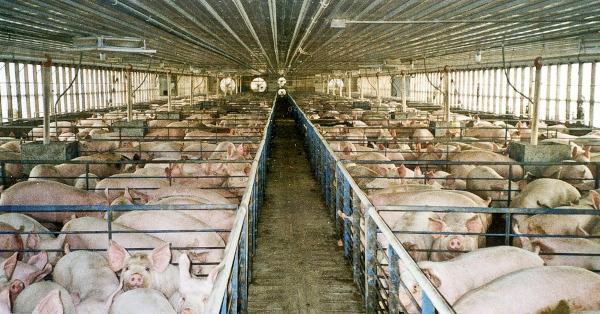
Wanyama wengi aina ya nguruwe wamefungwa ndani ya banda lenye mfumo wa kisasa wa ufugaji. Nguruwe wamepangwa katika sehemu ndogo ndogo huku wakisubiri kulishwa. Hii ni shughuli ya ufugaji wa viwandani ambapo inahitaji wanyama wahifadhiwe katika mazingira yaliyo bora zaidi ili waweze kuzaliana kwa wingi.